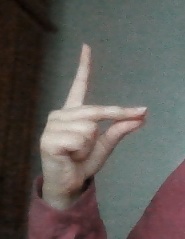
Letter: ta